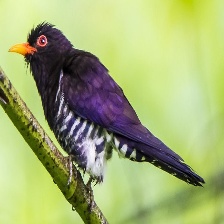
Species: VIOLET CUCKOO
Scientific name:  CHRYSOCOCCYX XANTHORHYNCHUS